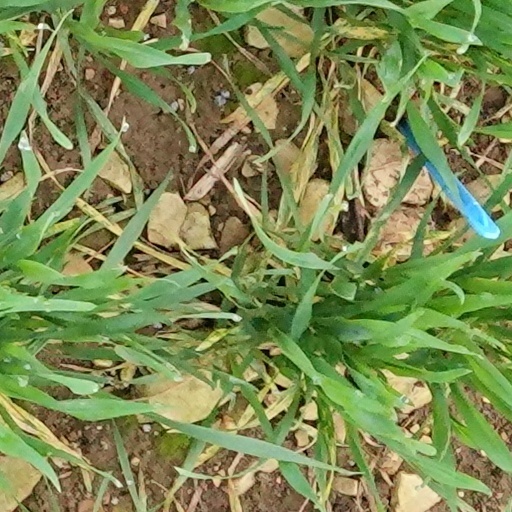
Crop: wheat